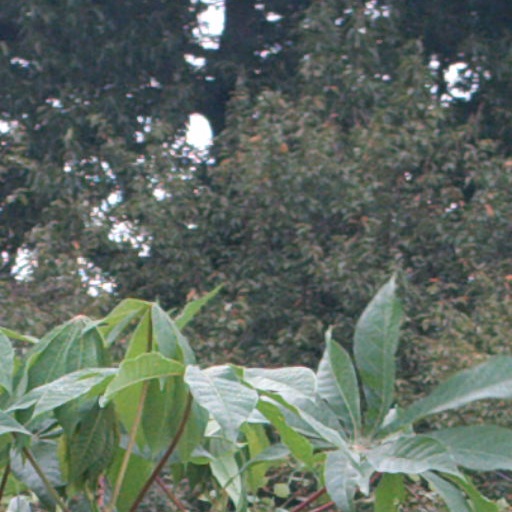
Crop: cassava